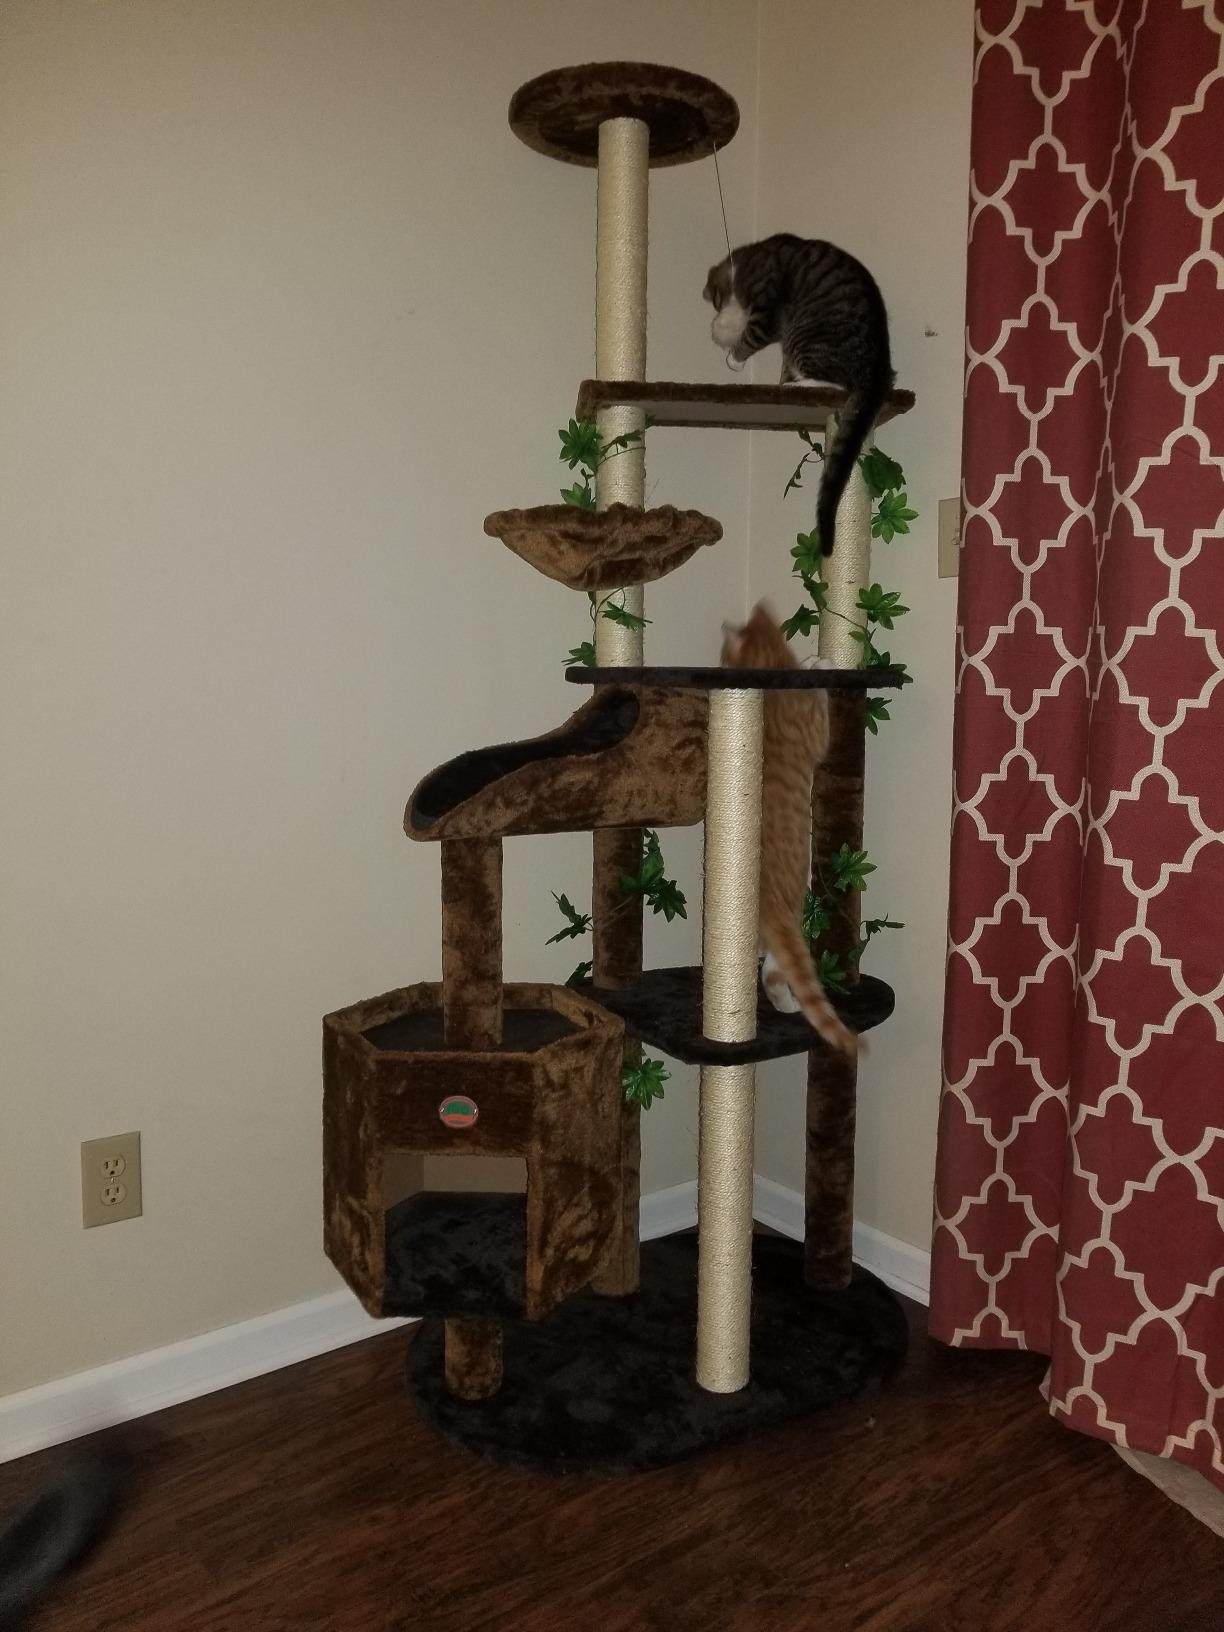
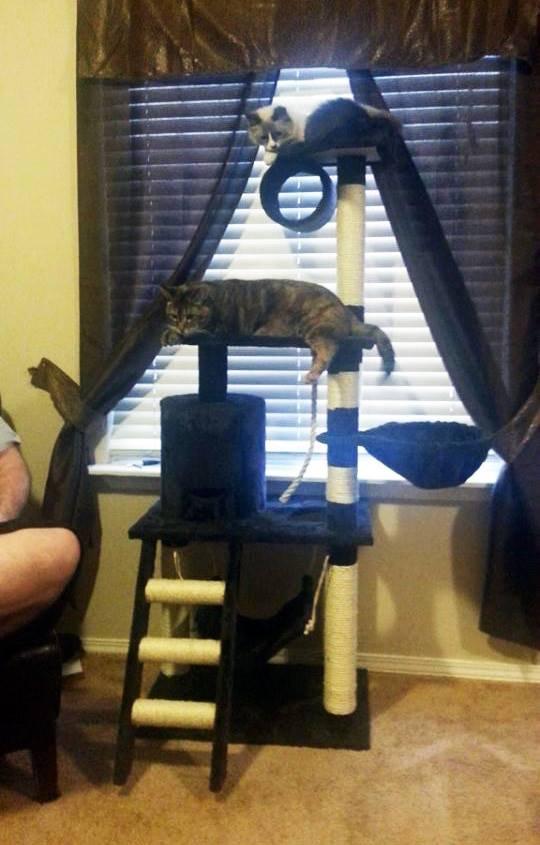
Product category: items_cat tree
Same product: no